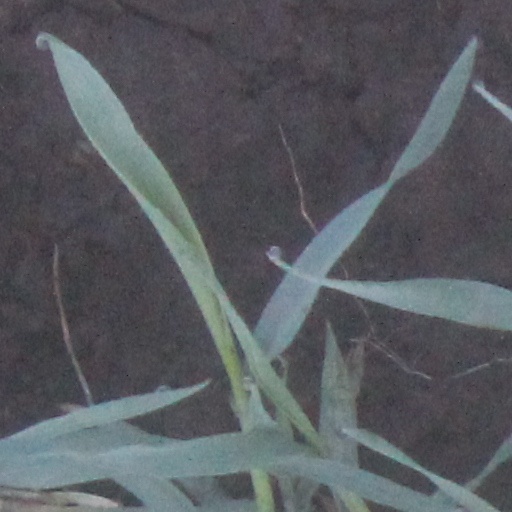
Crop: wheat